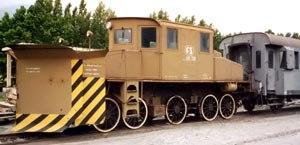
La locomotive électrique E.550 était une machine de traction à courant alternatif triphasé à basse fréquence des chemins de fer italiens FS-Ferrovie dello Stato, conçue dès le projet d'électrification des lignes italiennes lancé par Riccardo Bianchi en 1905, notamment la très importante ligne du Col des Giovi qui relie Gênes à la plaine du Pô.